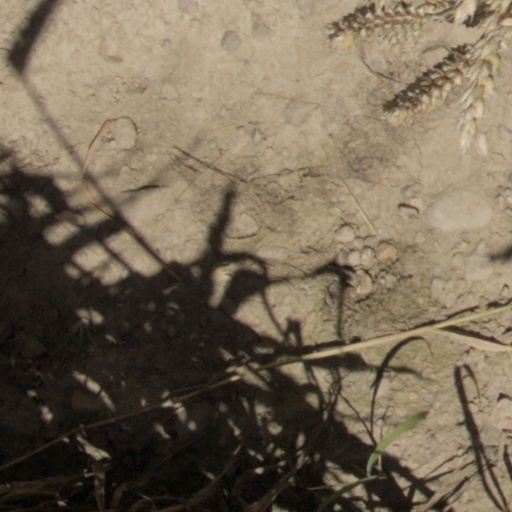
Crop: wheat